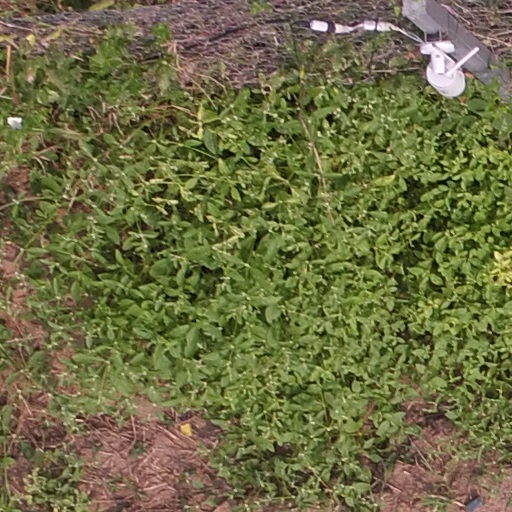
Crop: maize; corn